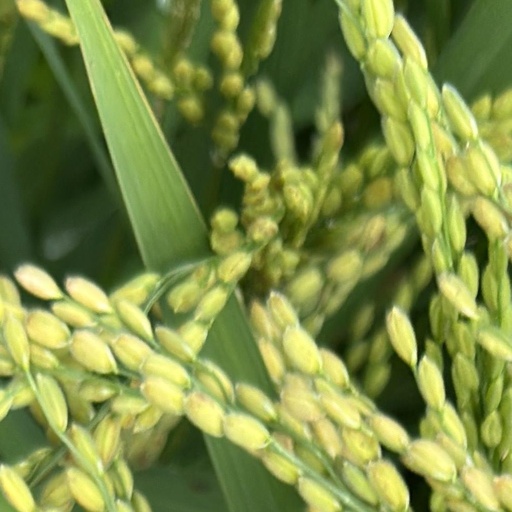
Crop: rice